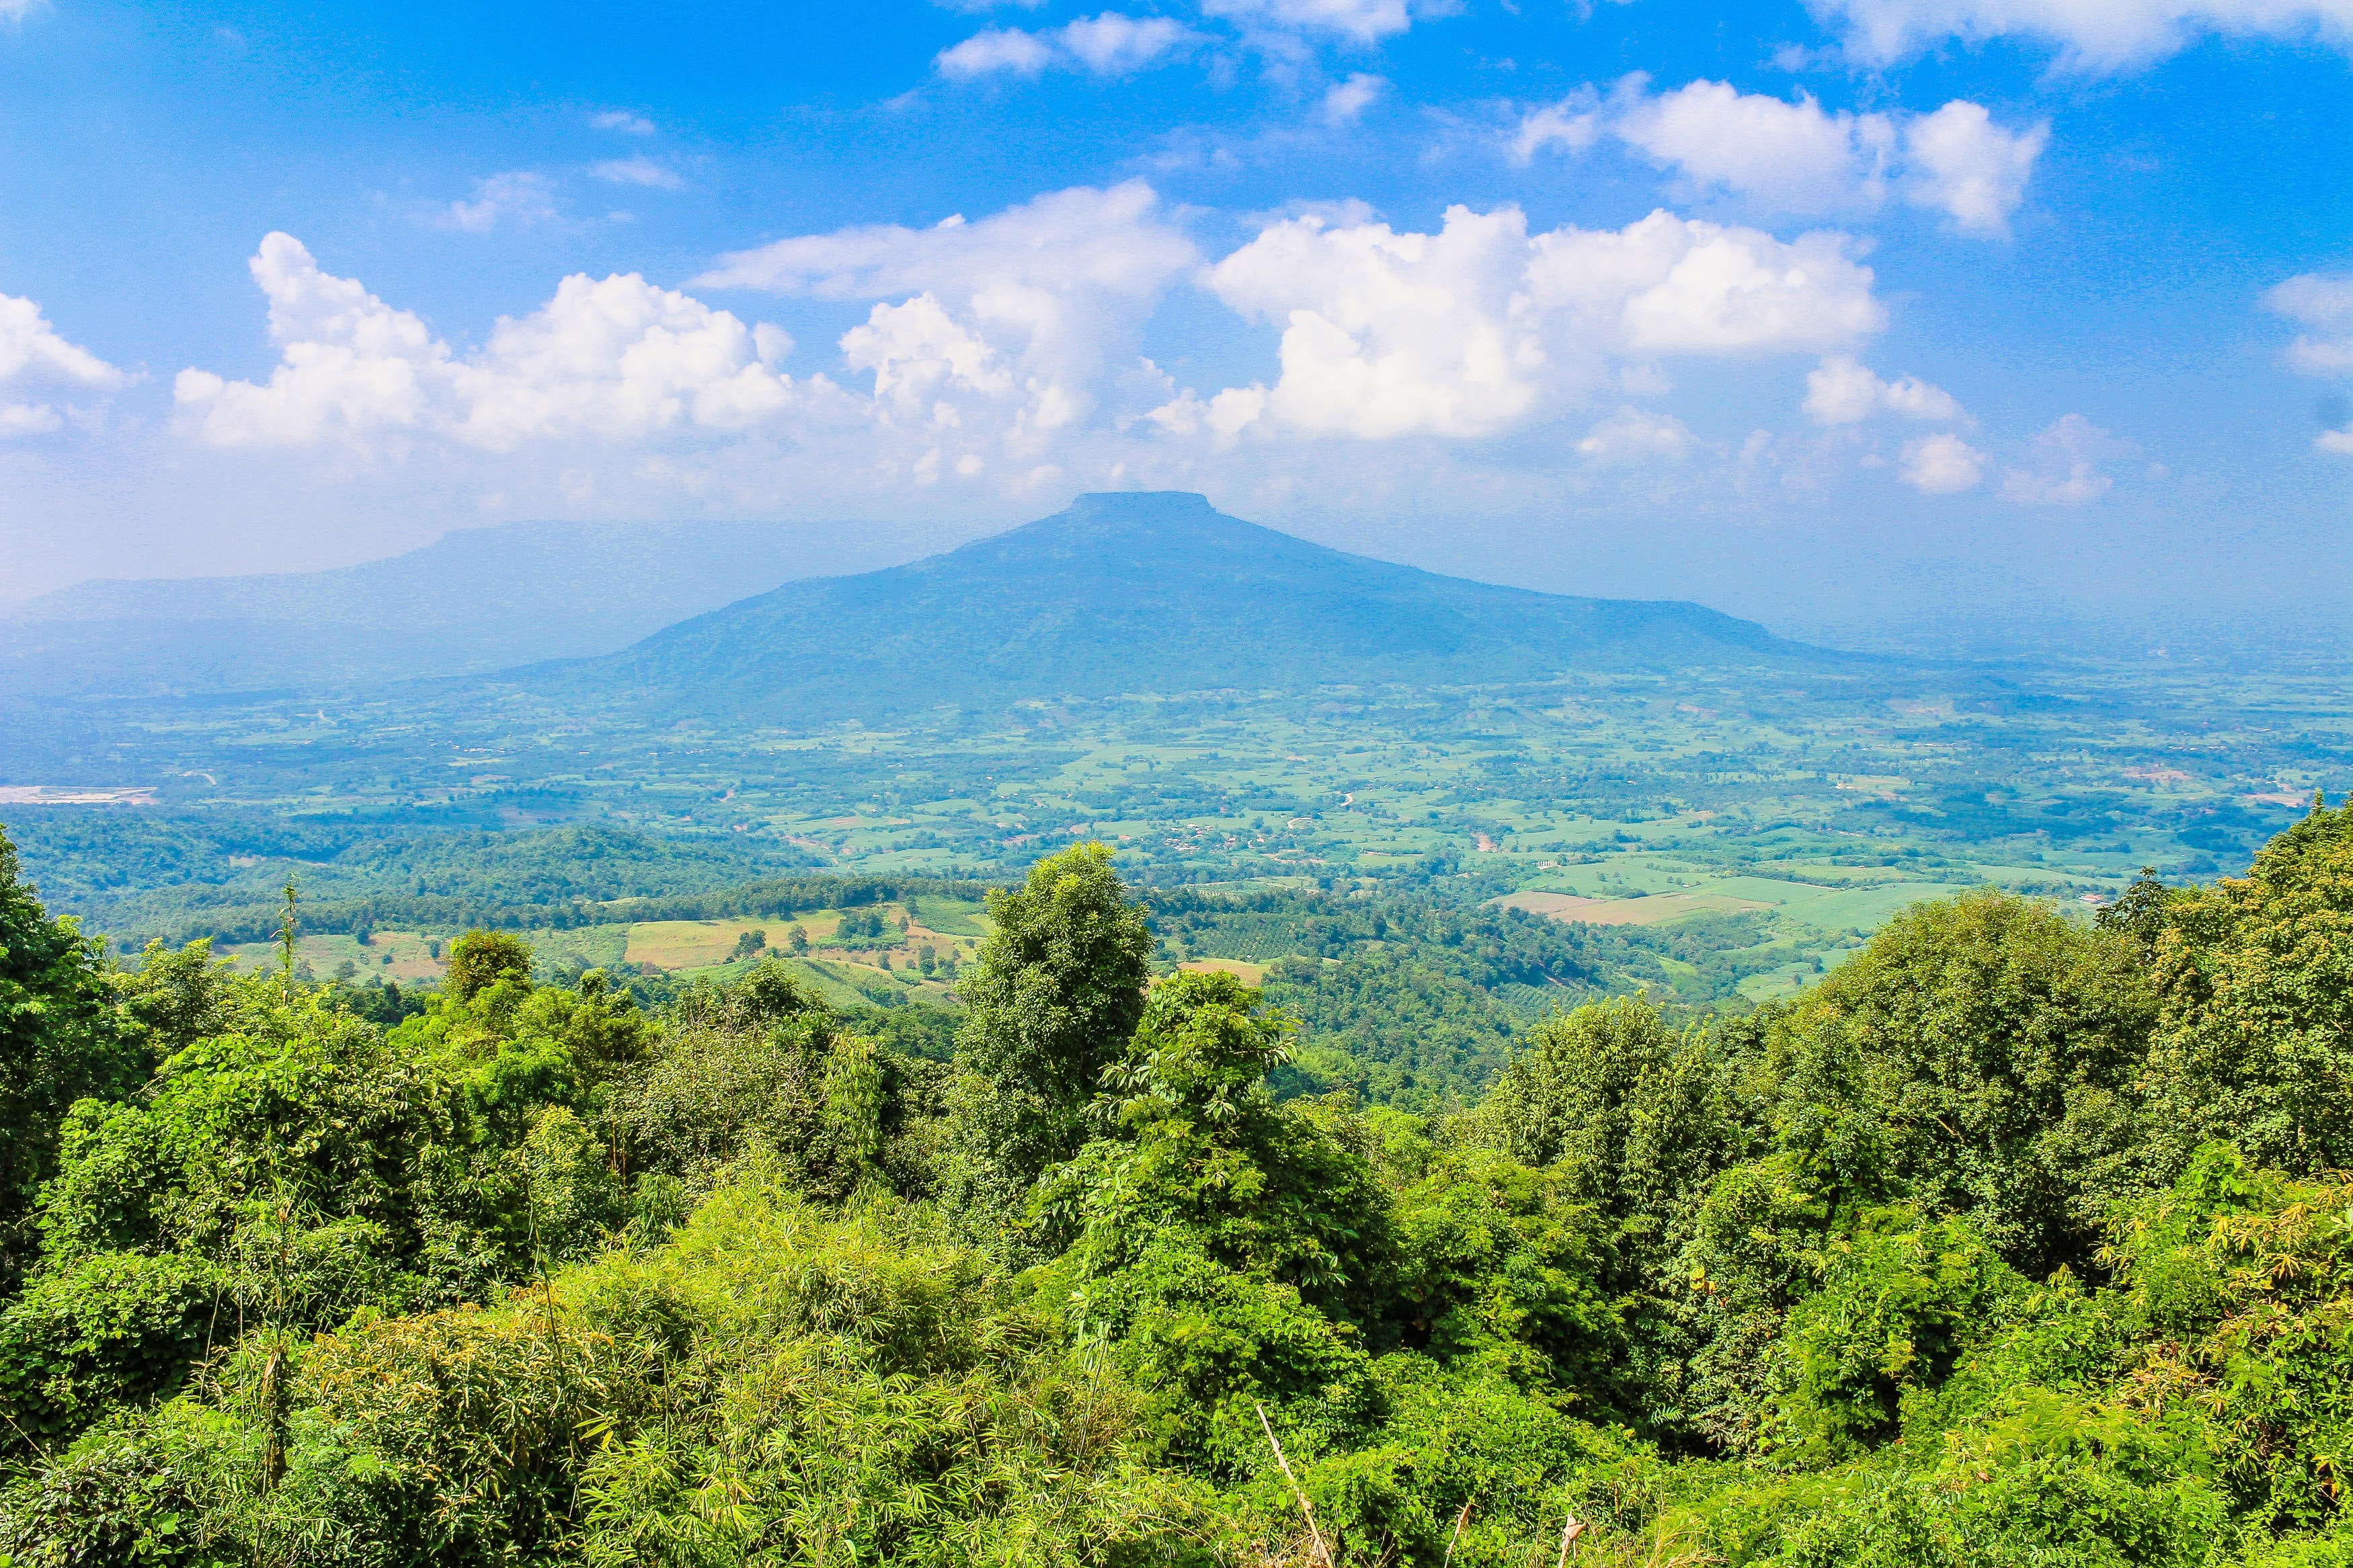
vegetation, mountainous landforms, nature, mountain, sky, hill station, natural landscape, hill, nature reserve, natural environment, green, jungle, highland, wilderness, ridge, forest, rainforest, tropical and subtropical coniferous forests, cloud, biome, tree, mountain range, mount scenery, valdivian temperate rain forest, leaf, national park, tropics, grassland, plant community, landscape, wildlife, plant, temperate broadleaf and mixed forest, tourism, cumulus, old growth forest, shrubland, vacation, meteorological phenomenon, road, massif, chaparral, terrain